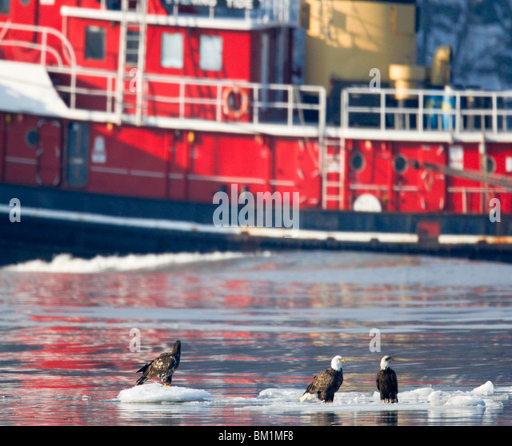
biological species float down river on ice floes as a red tugboat glides past